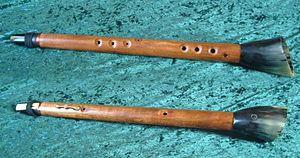
La birbynė est un instrument à vent lituanien muni d'une anche simple. La birbyne a été développée au XXᵉ siècle, à l'origine diatonique, pour devenir chromatique. Il en existe de différentes tailles pour les registres soprano, ténor et contrebasse. C'est avec le kankles l'instrument national. Du point de vue de sa facture, elle s'apparente au chalumeau, au tárogató et à la clarinette.